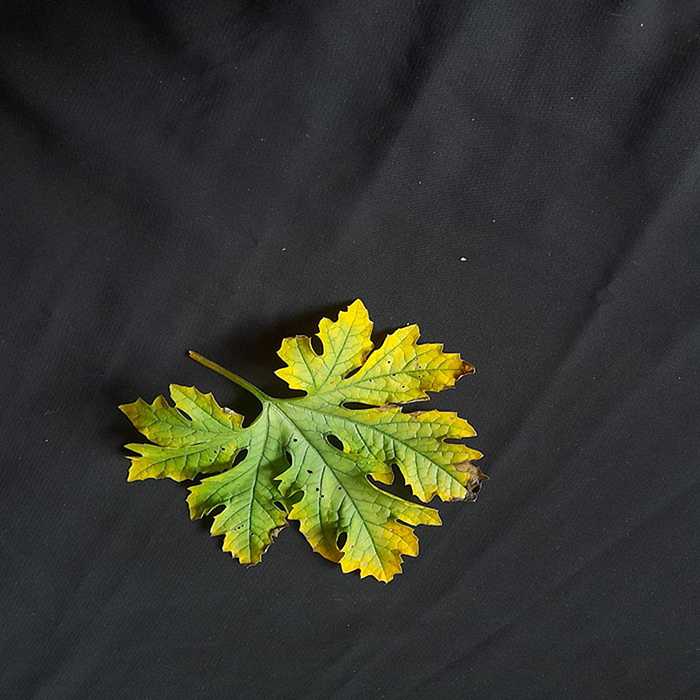
Plant: Bitter Gourd
Label: Fusarium wilt